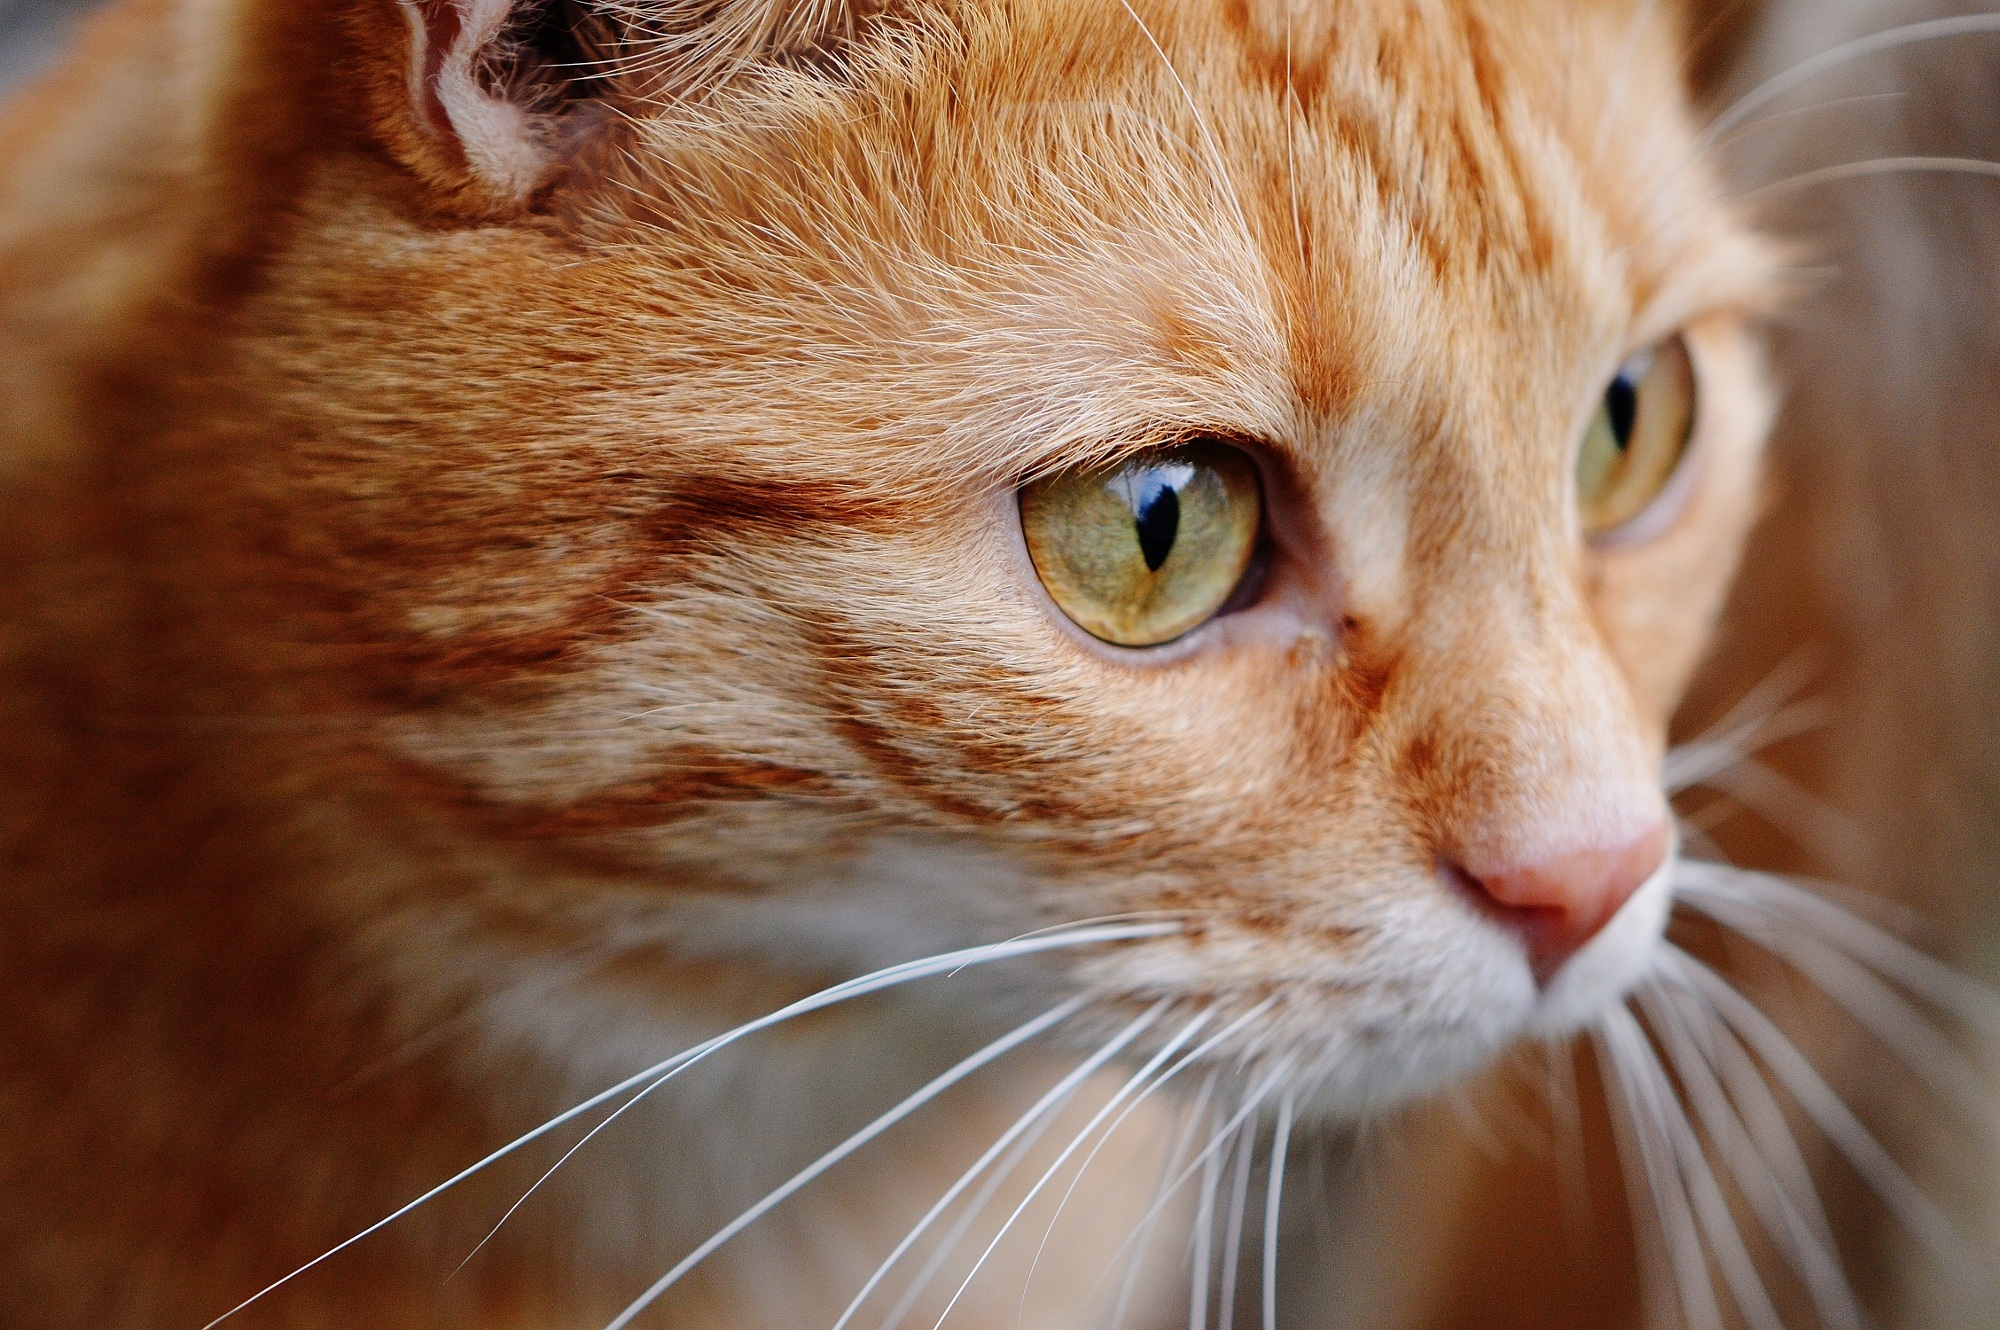
sweet, animal, cute, pet, fur, red, kitten, cat, mammal, fauna, playful, close up, nose, whiskers, snout, tiger, eye, adidas, skin, vertebrate, cuddly, animal world, domestic cat, mackerel, cat face, macro photography, young cat, red mackerel tabby, red cat, tabby cat, small to medium sized cats, cat like mammal, carnivoran, domestic short haired cat, rusty spotted cat